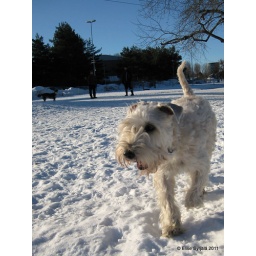
Cola running in the dog park